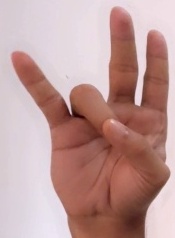
ASL sign: 7